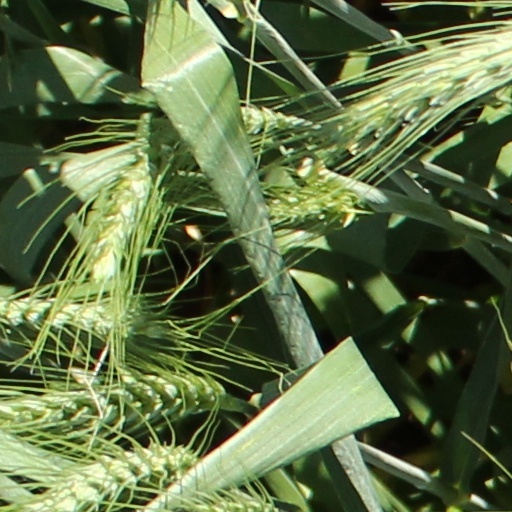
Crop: wheat